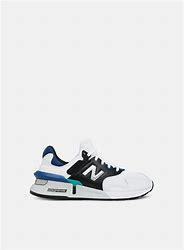
Brand: New
Model: Balance New Balance 997